Nash & Sawyer Location, New Hampshire

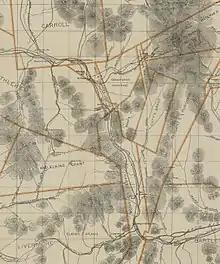
Section of Geo. T. Crawford's map of the White Mountains of New Hampshire, circa 1896, showing Nash & Sawyer's Location and Hart's Location

Nash & Sawyer Location, New Hampshire, is a historic designation of part of Coos County, which was shown on the 1896 topographic map of the area north of Crawford Notch. It contained the areas now known as Bretton Woods and Fabyans, each annexed by the town of Carroll before 1935.